Kingston Pioneer Cemetery

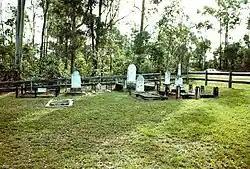
Kingston Pioneer Cemetery

Kingston Pioneer Cemetery is a heritage-listed cemetery at Bega Road, Kingston, City of Logan, Queensland, Australia. It was built from 1896 to 1941. It was added to the Queensland Heritage Register on 26 May 2000.